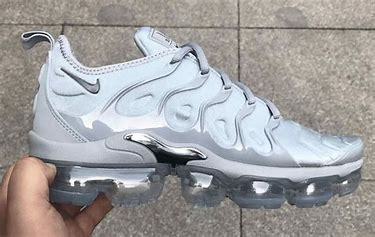
Brand: Nike
Model: Air Vapormax Plus